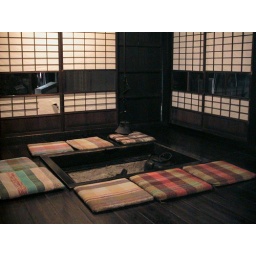
kitchen in magariya (L-shaped) house